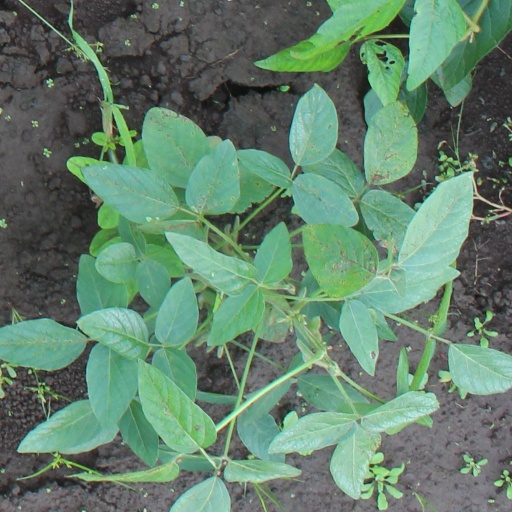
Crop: soybean